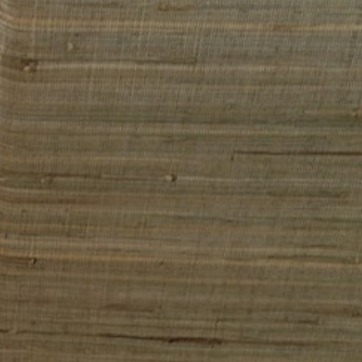
Material: wallpaper